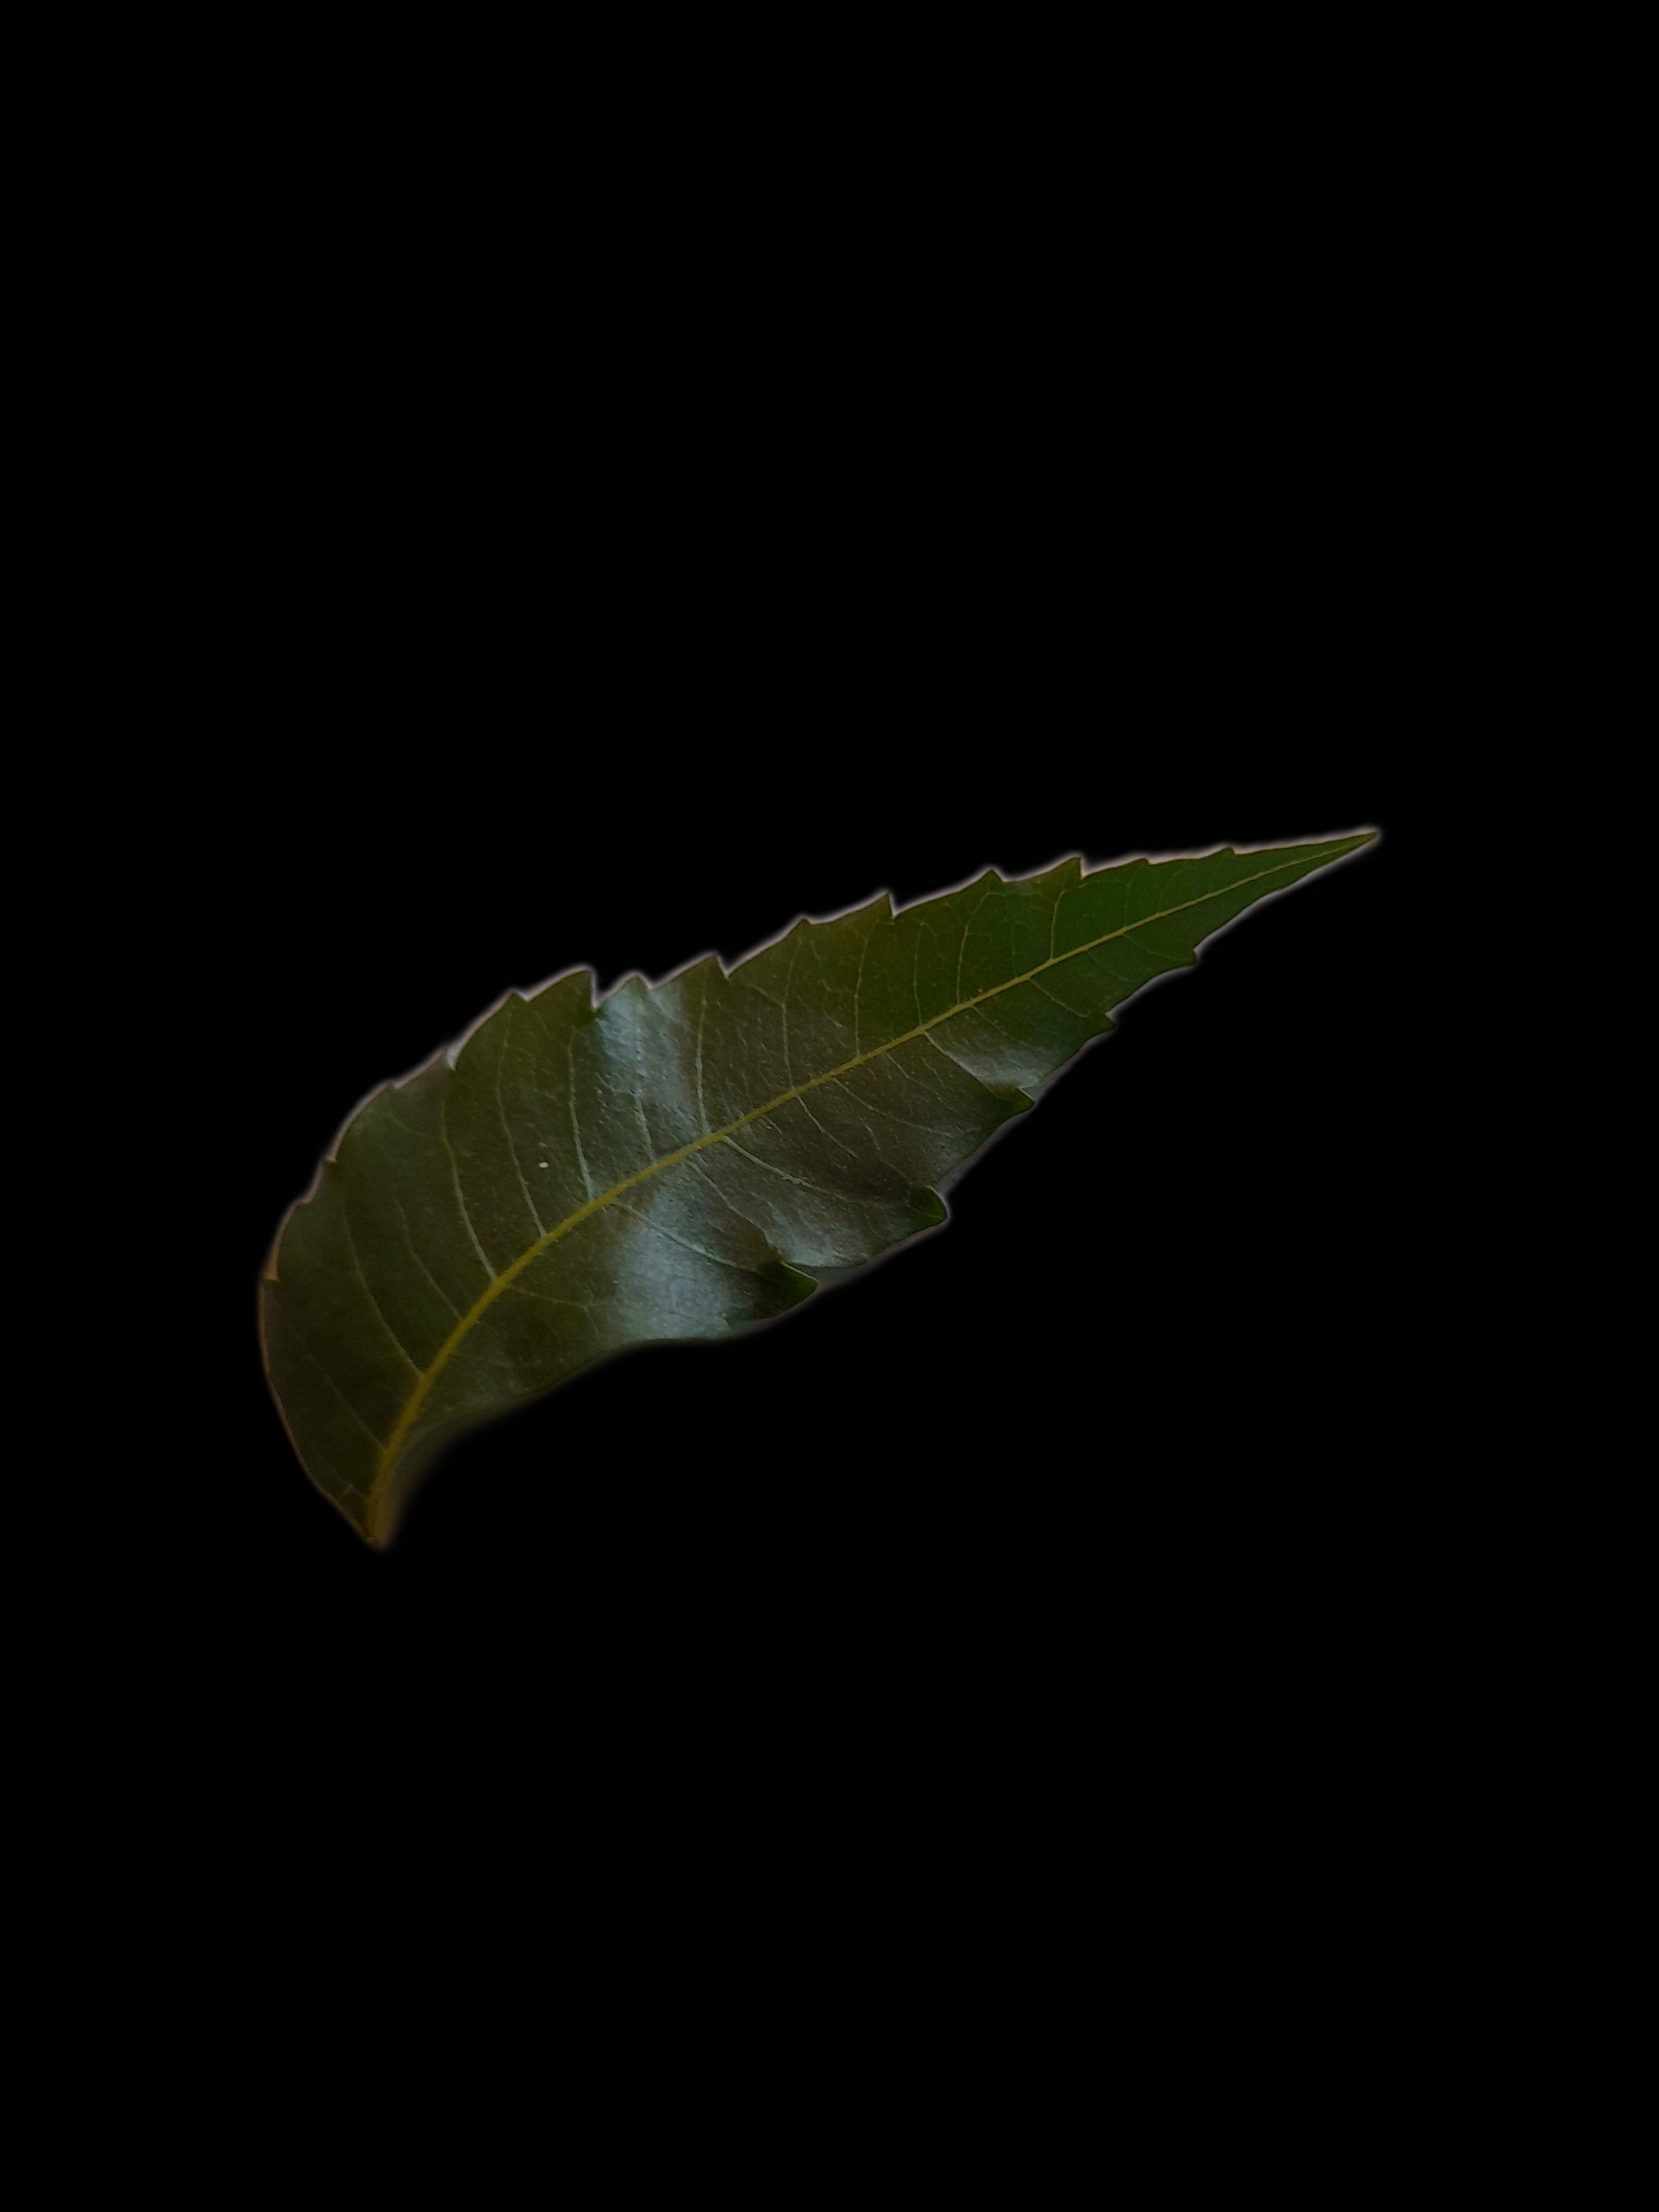
Plant: Neem